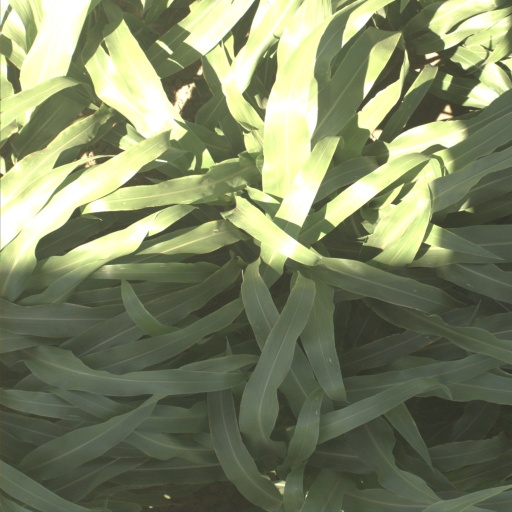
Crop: sorghum